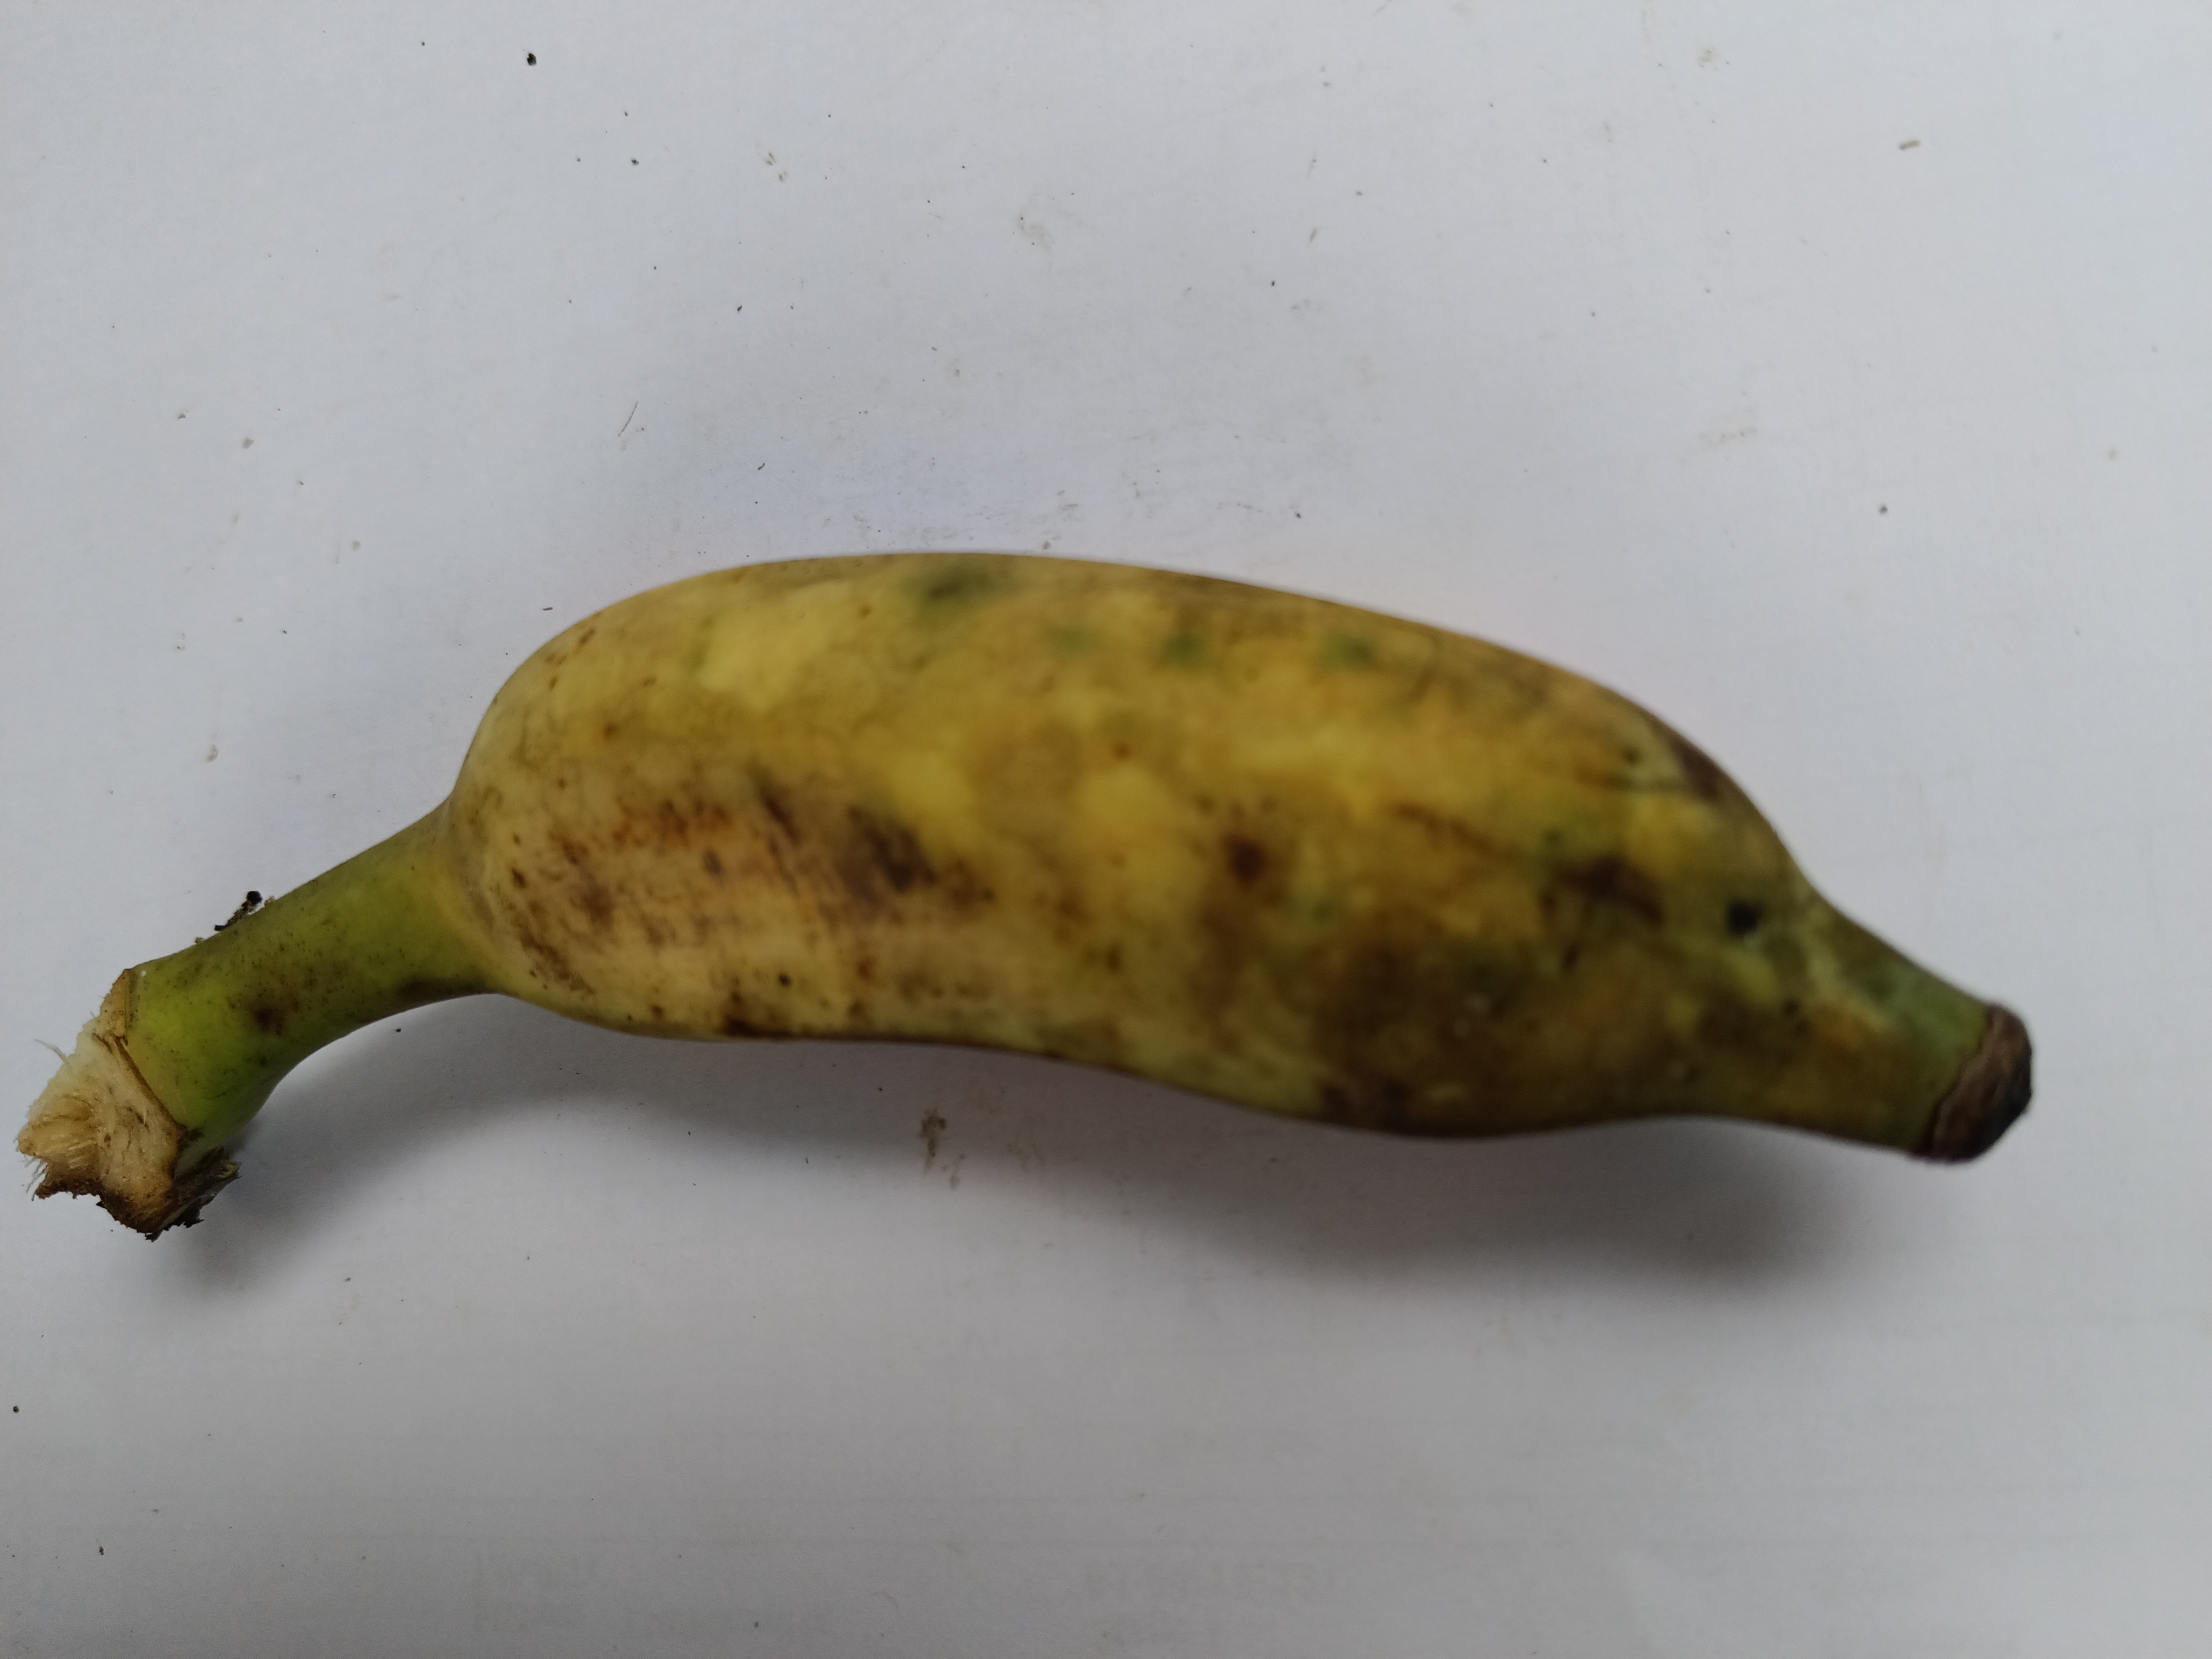
Banana variety: Deshi